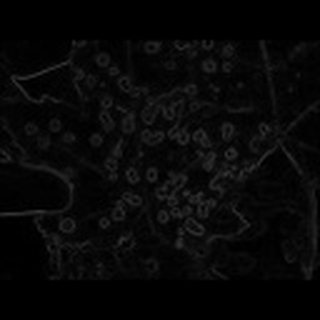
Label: cotton_target_spot